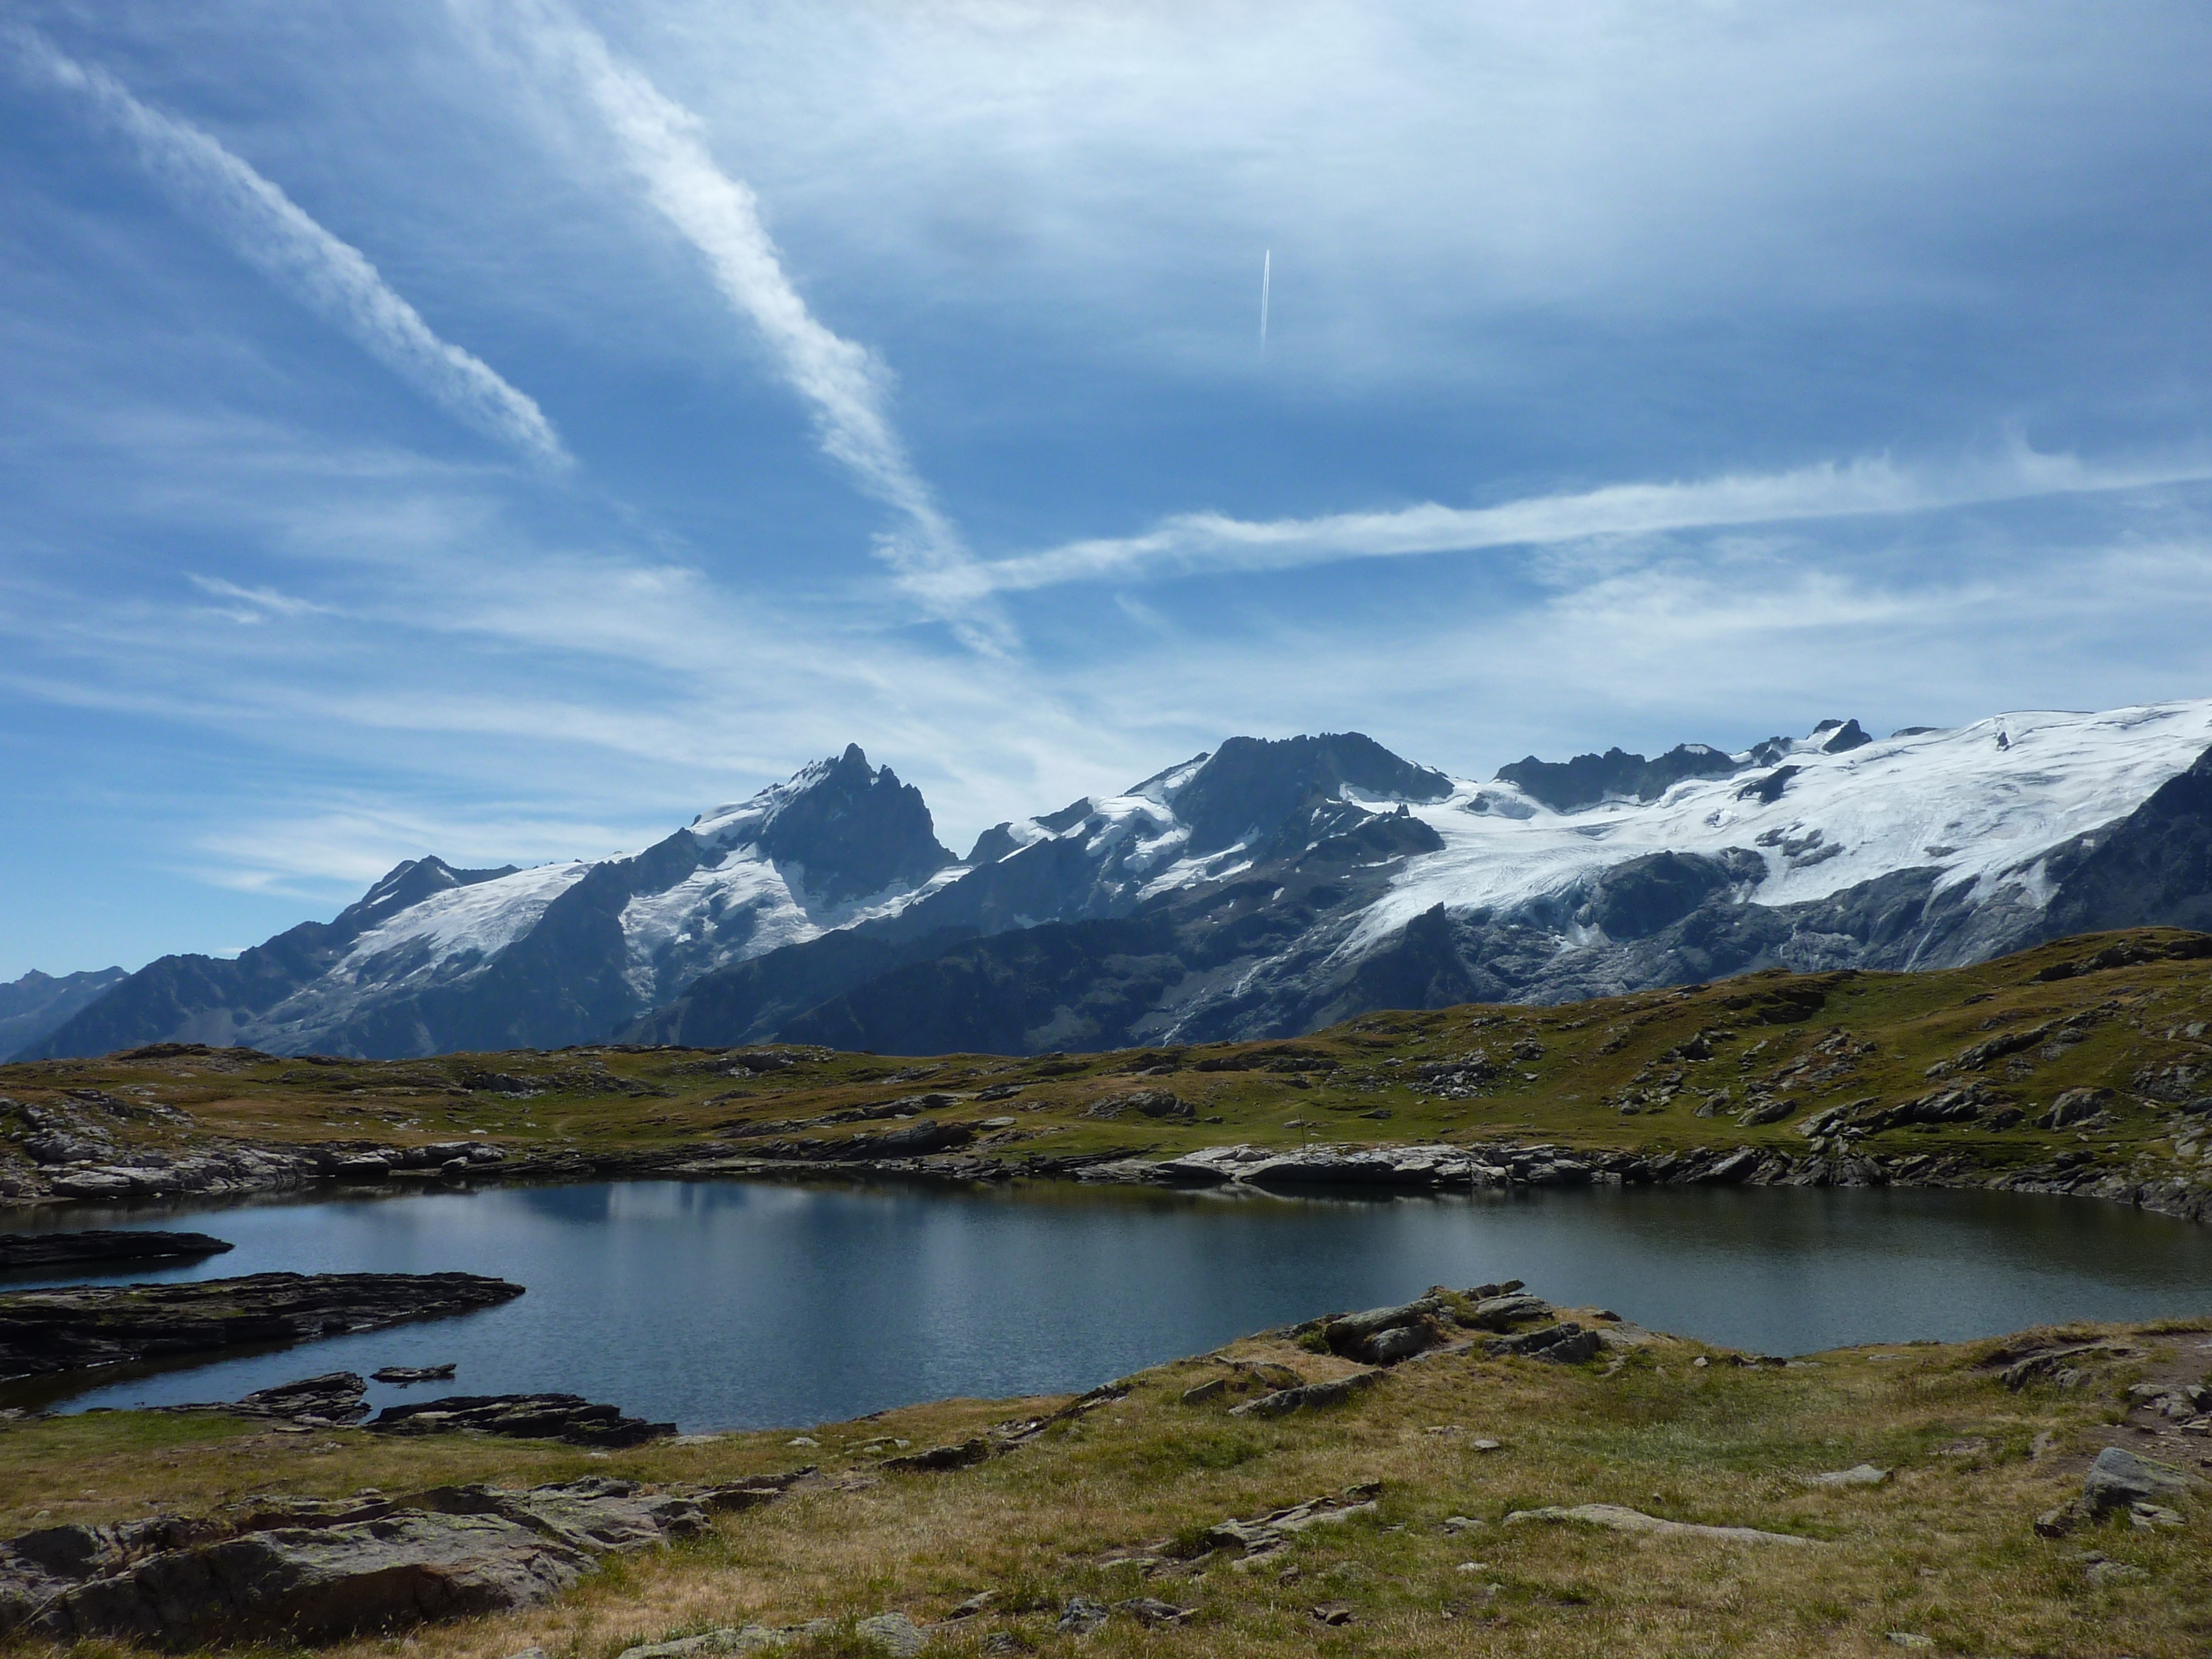
landscape, nature, wilderness, mountain, cloud, sky, hill, lake, mountain range, reflection, fjord, reservoir, highland, ridge, alps, plateau, oisans, fell, loch, emparis, landform, mountain pass, geographical feature, atmospheric phenomenon, mountainous landforms